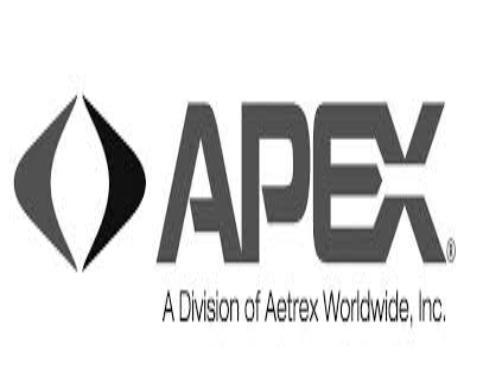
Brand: Apex
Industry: Others